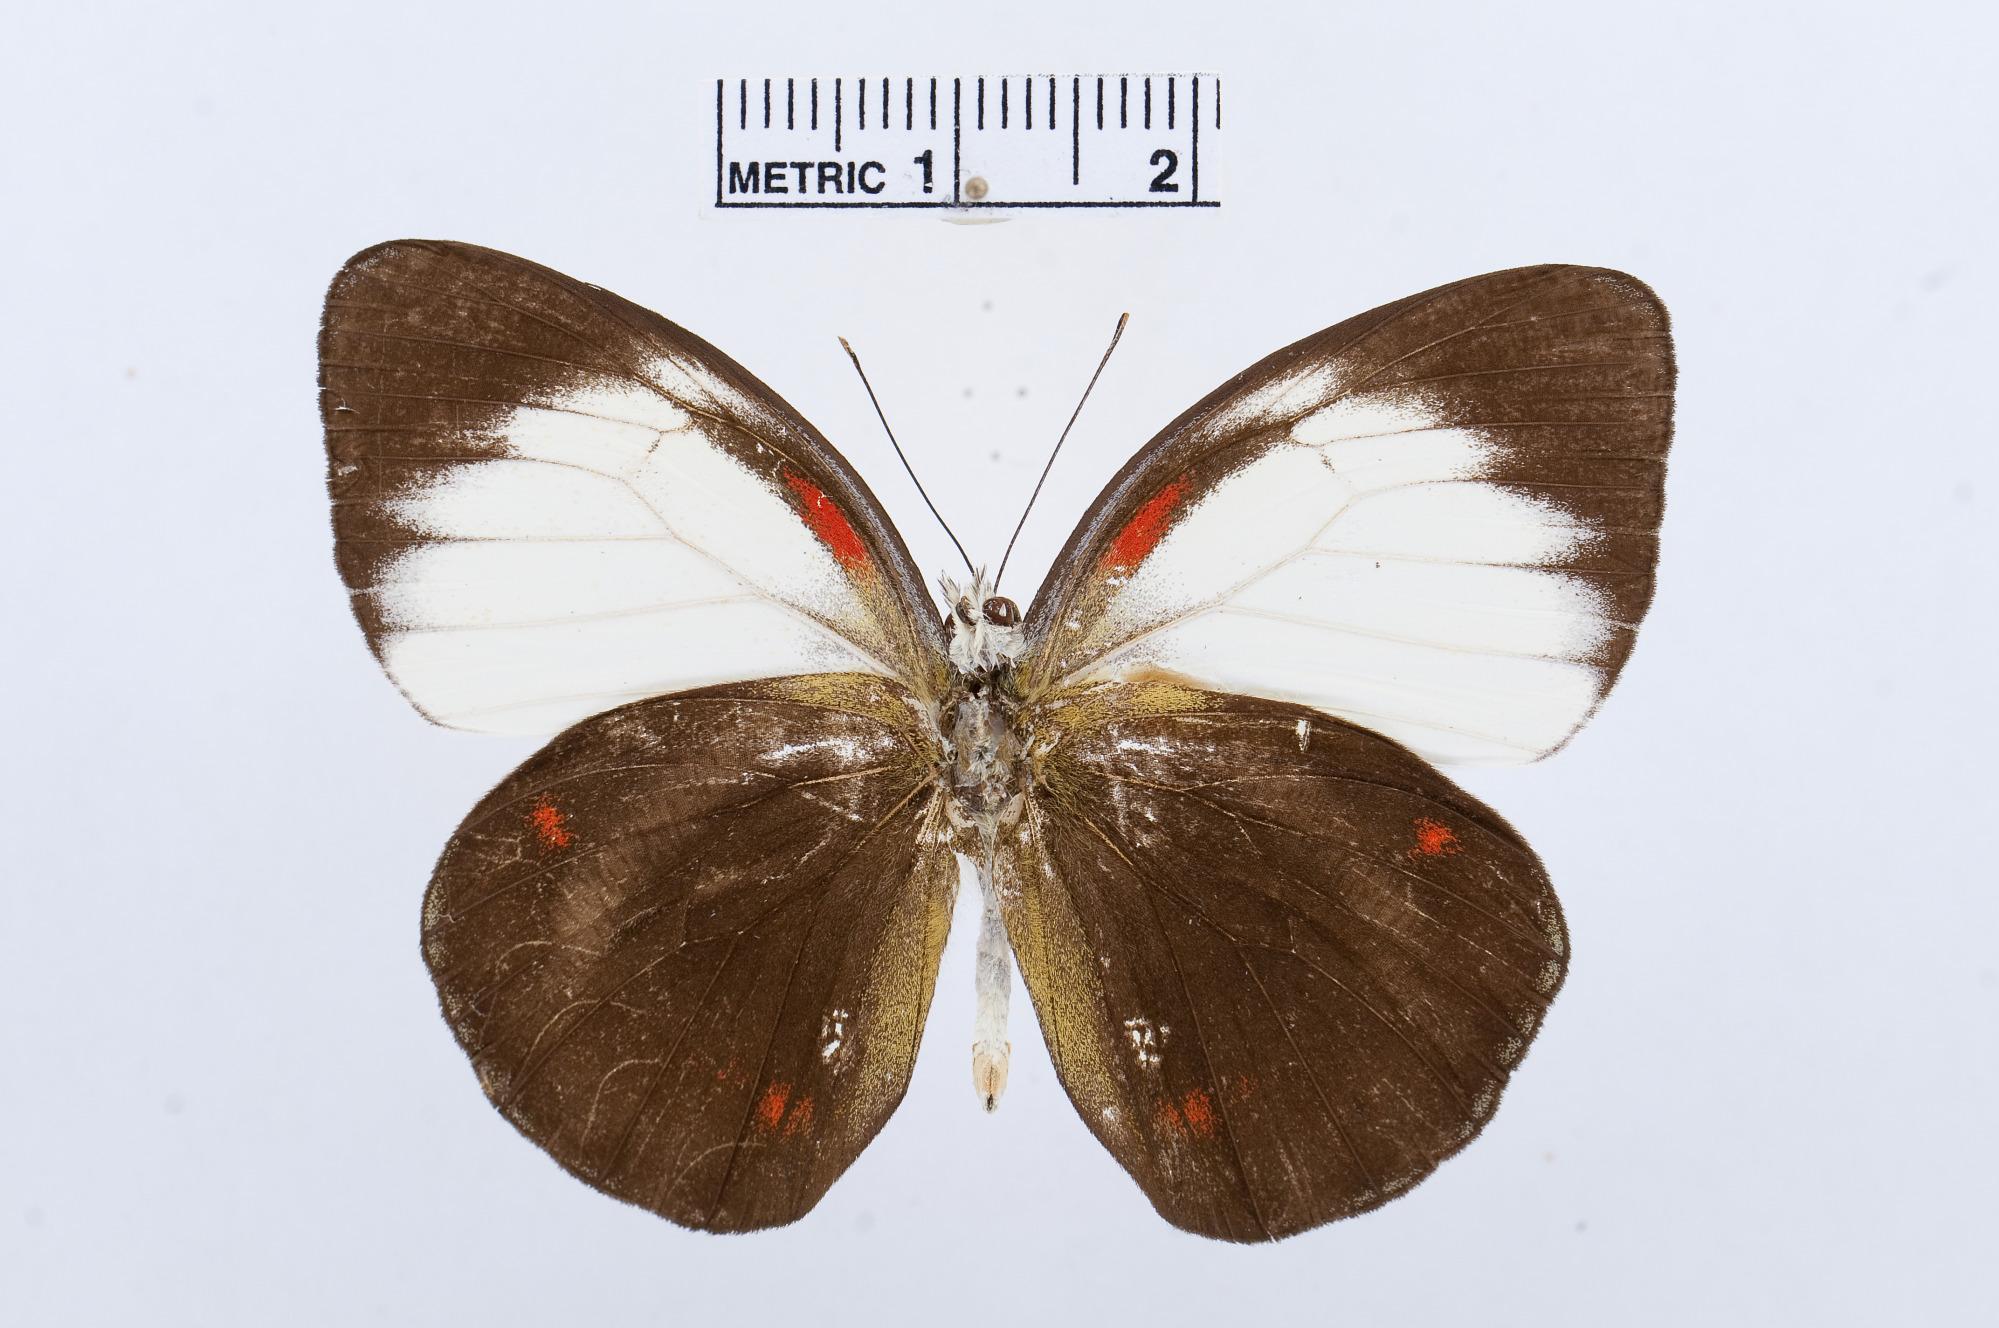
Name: Cepora abnormis
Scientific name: Cepora abnormis
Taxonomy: Animalia, Arthropoda, Hexapoda, Insecta, Lepidoptera, Pieridae, Pierinae